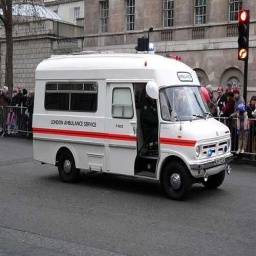
Label: ambulance